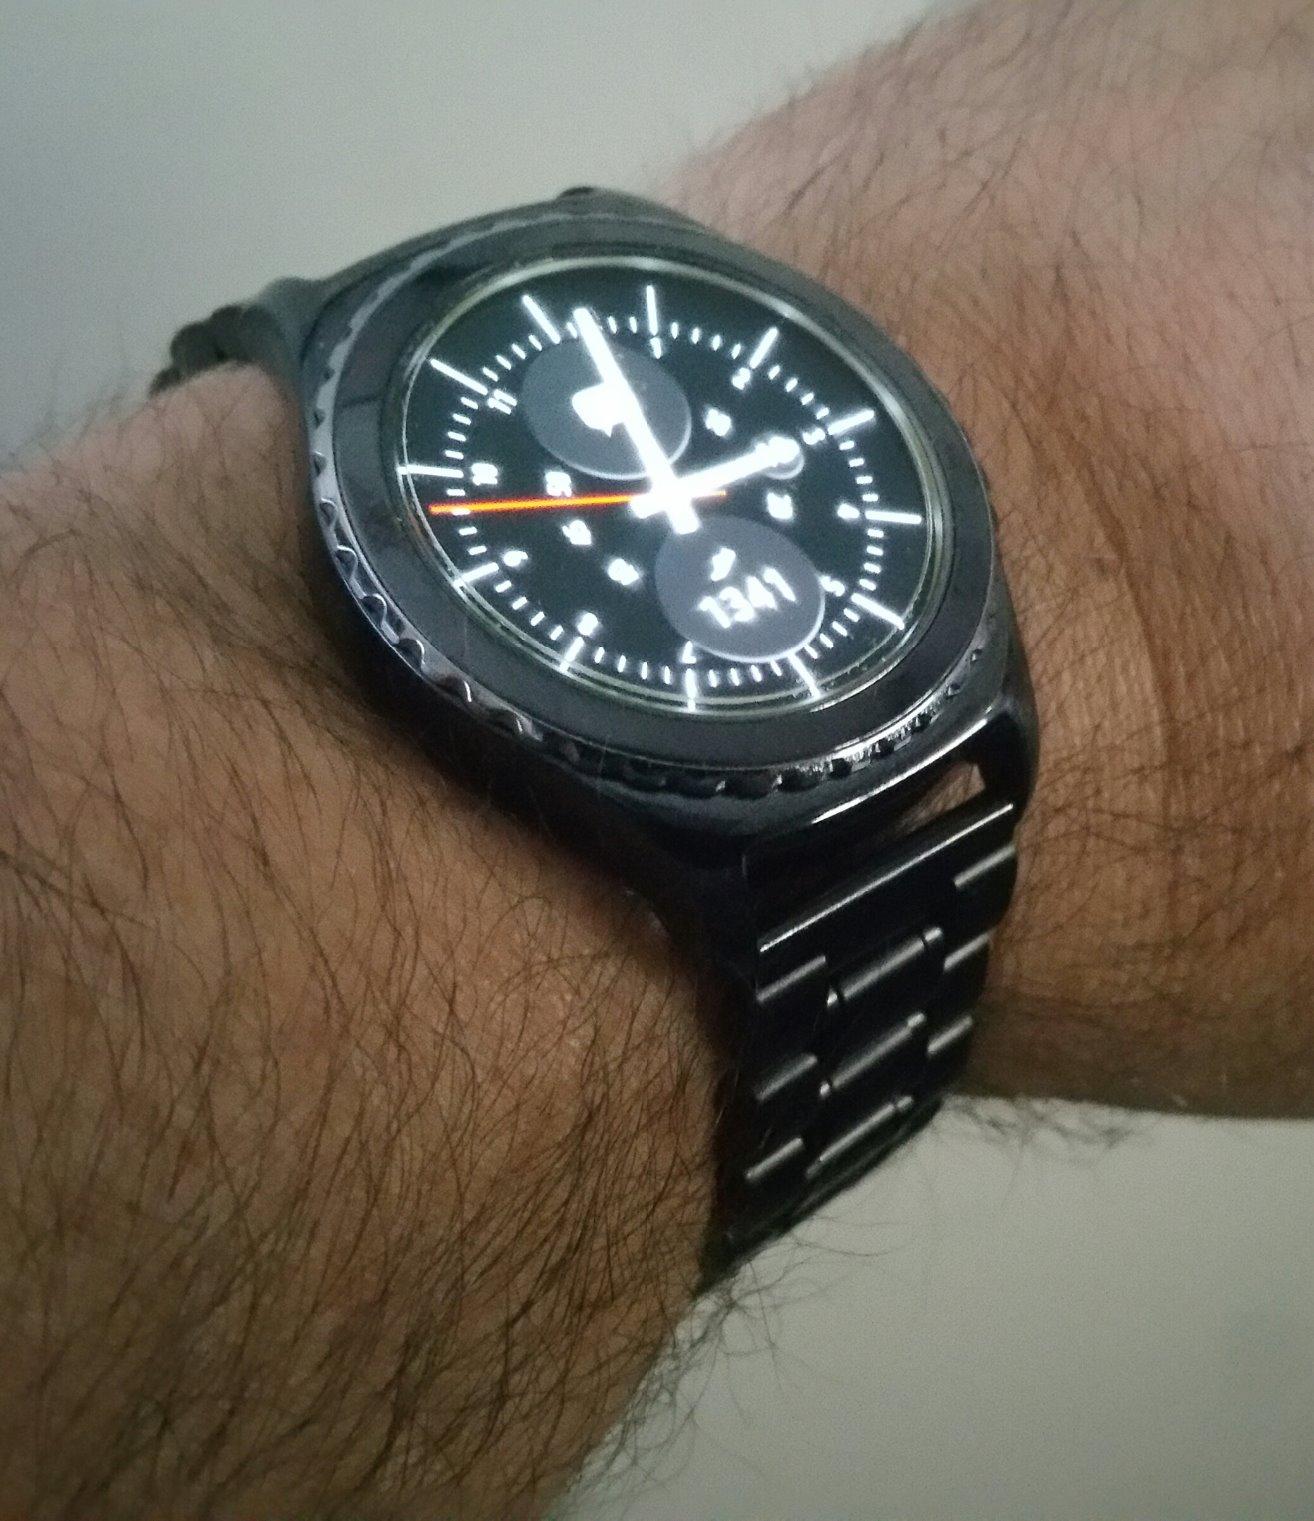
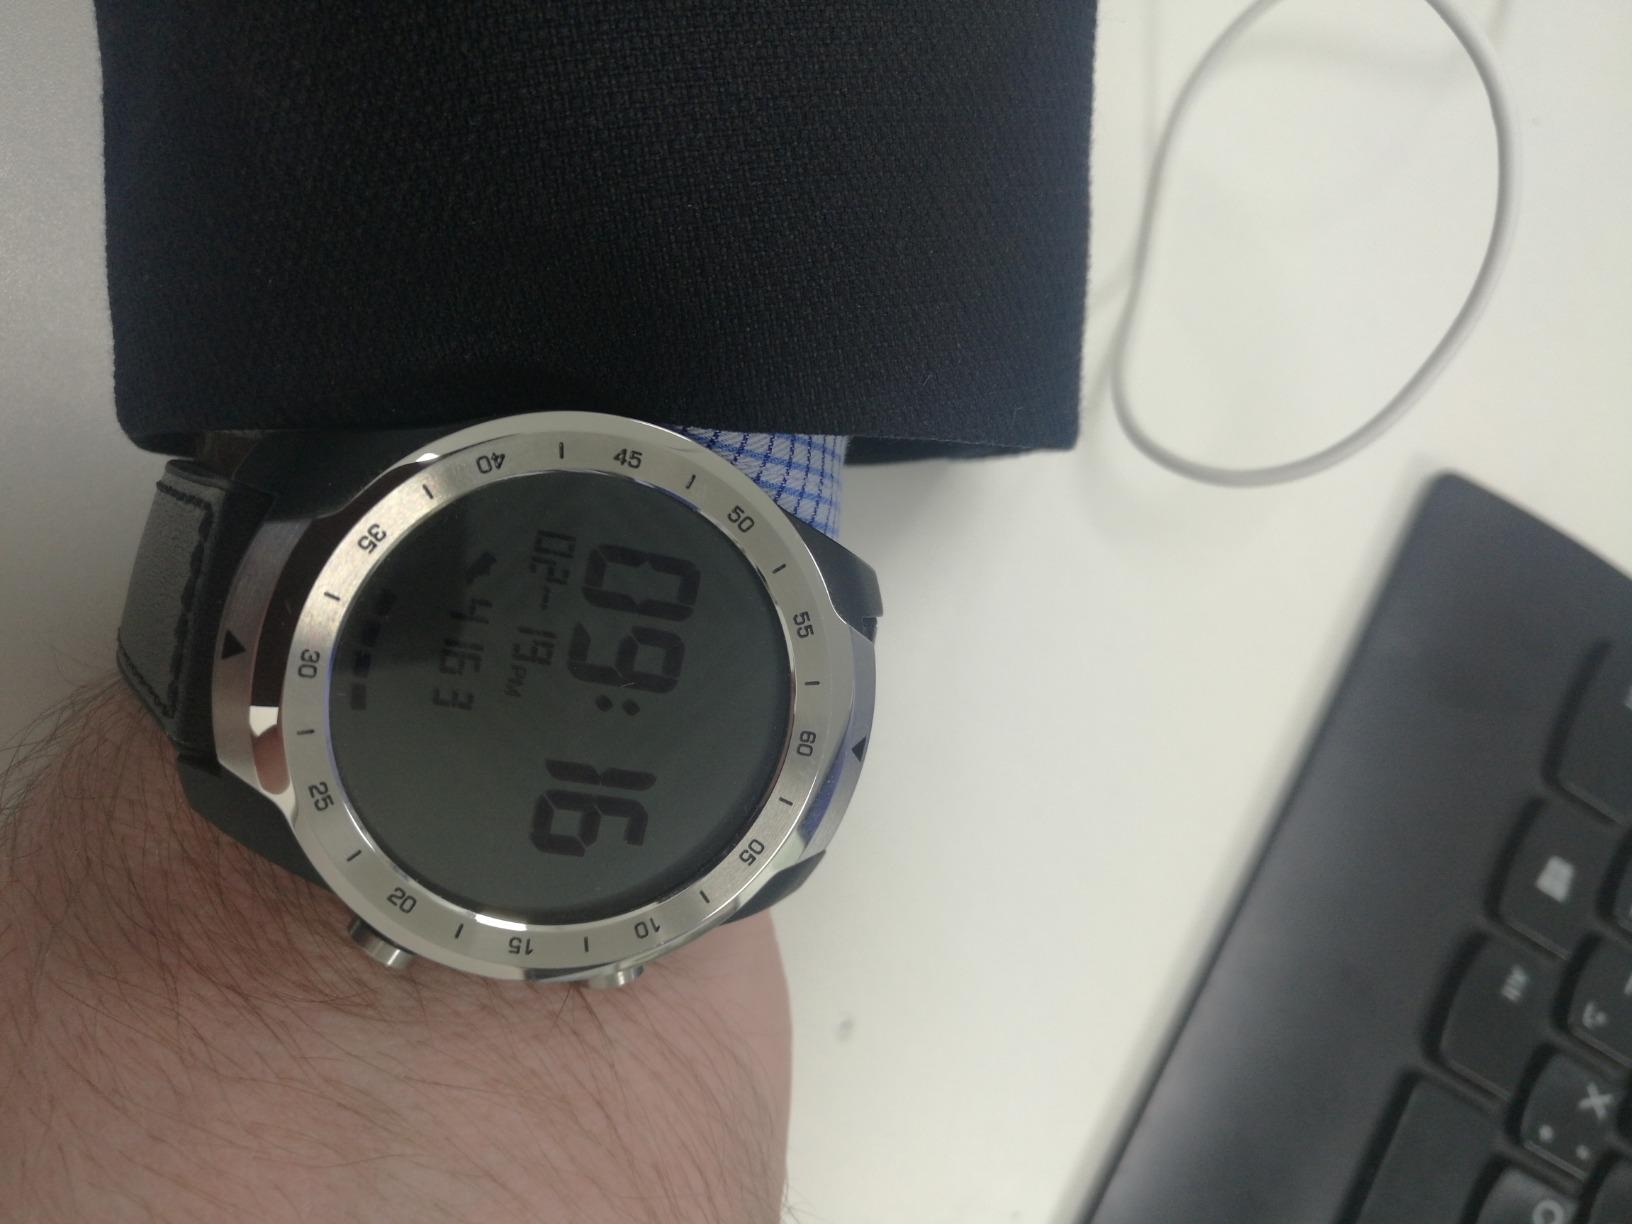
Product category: smartwatch
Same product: no